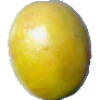
Label: maracuja